Pista Dankó

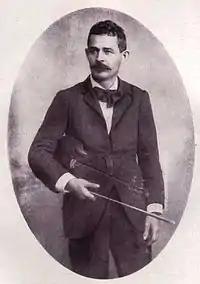
Pista Dankó

Pista Dankó was a Hungarian-born bandleader and composer belonging to the Romani people. He primarily worked in the folk music styles popular in Hungary in the 19th century. He was frequently known by the nickname "Nótafa", a Hungarian word meaning "ballad-singer of folk music".